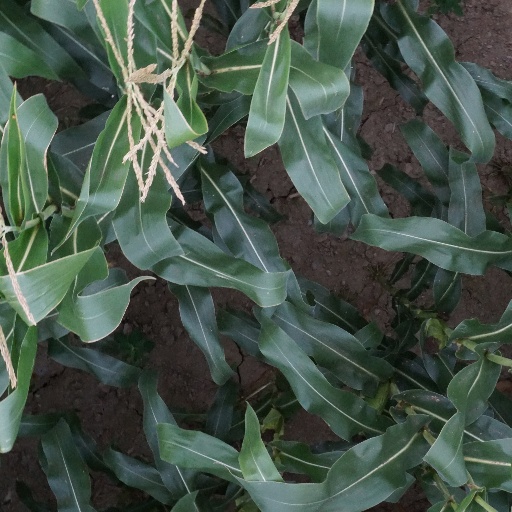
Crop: maize; corn